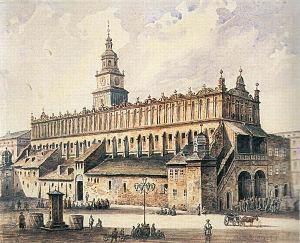
Le Sukiennice est l'un des monuments historiques les plus emblématiques de la ville de Cracovie. Cette imposante halle commerciale à deux étages, élevée au XIIIe siècle puis remanié à l'époque Renaissance, occupe la place centrale de la grande Place du Marché et fait partie du patrimoine mondial de l'Unesco.